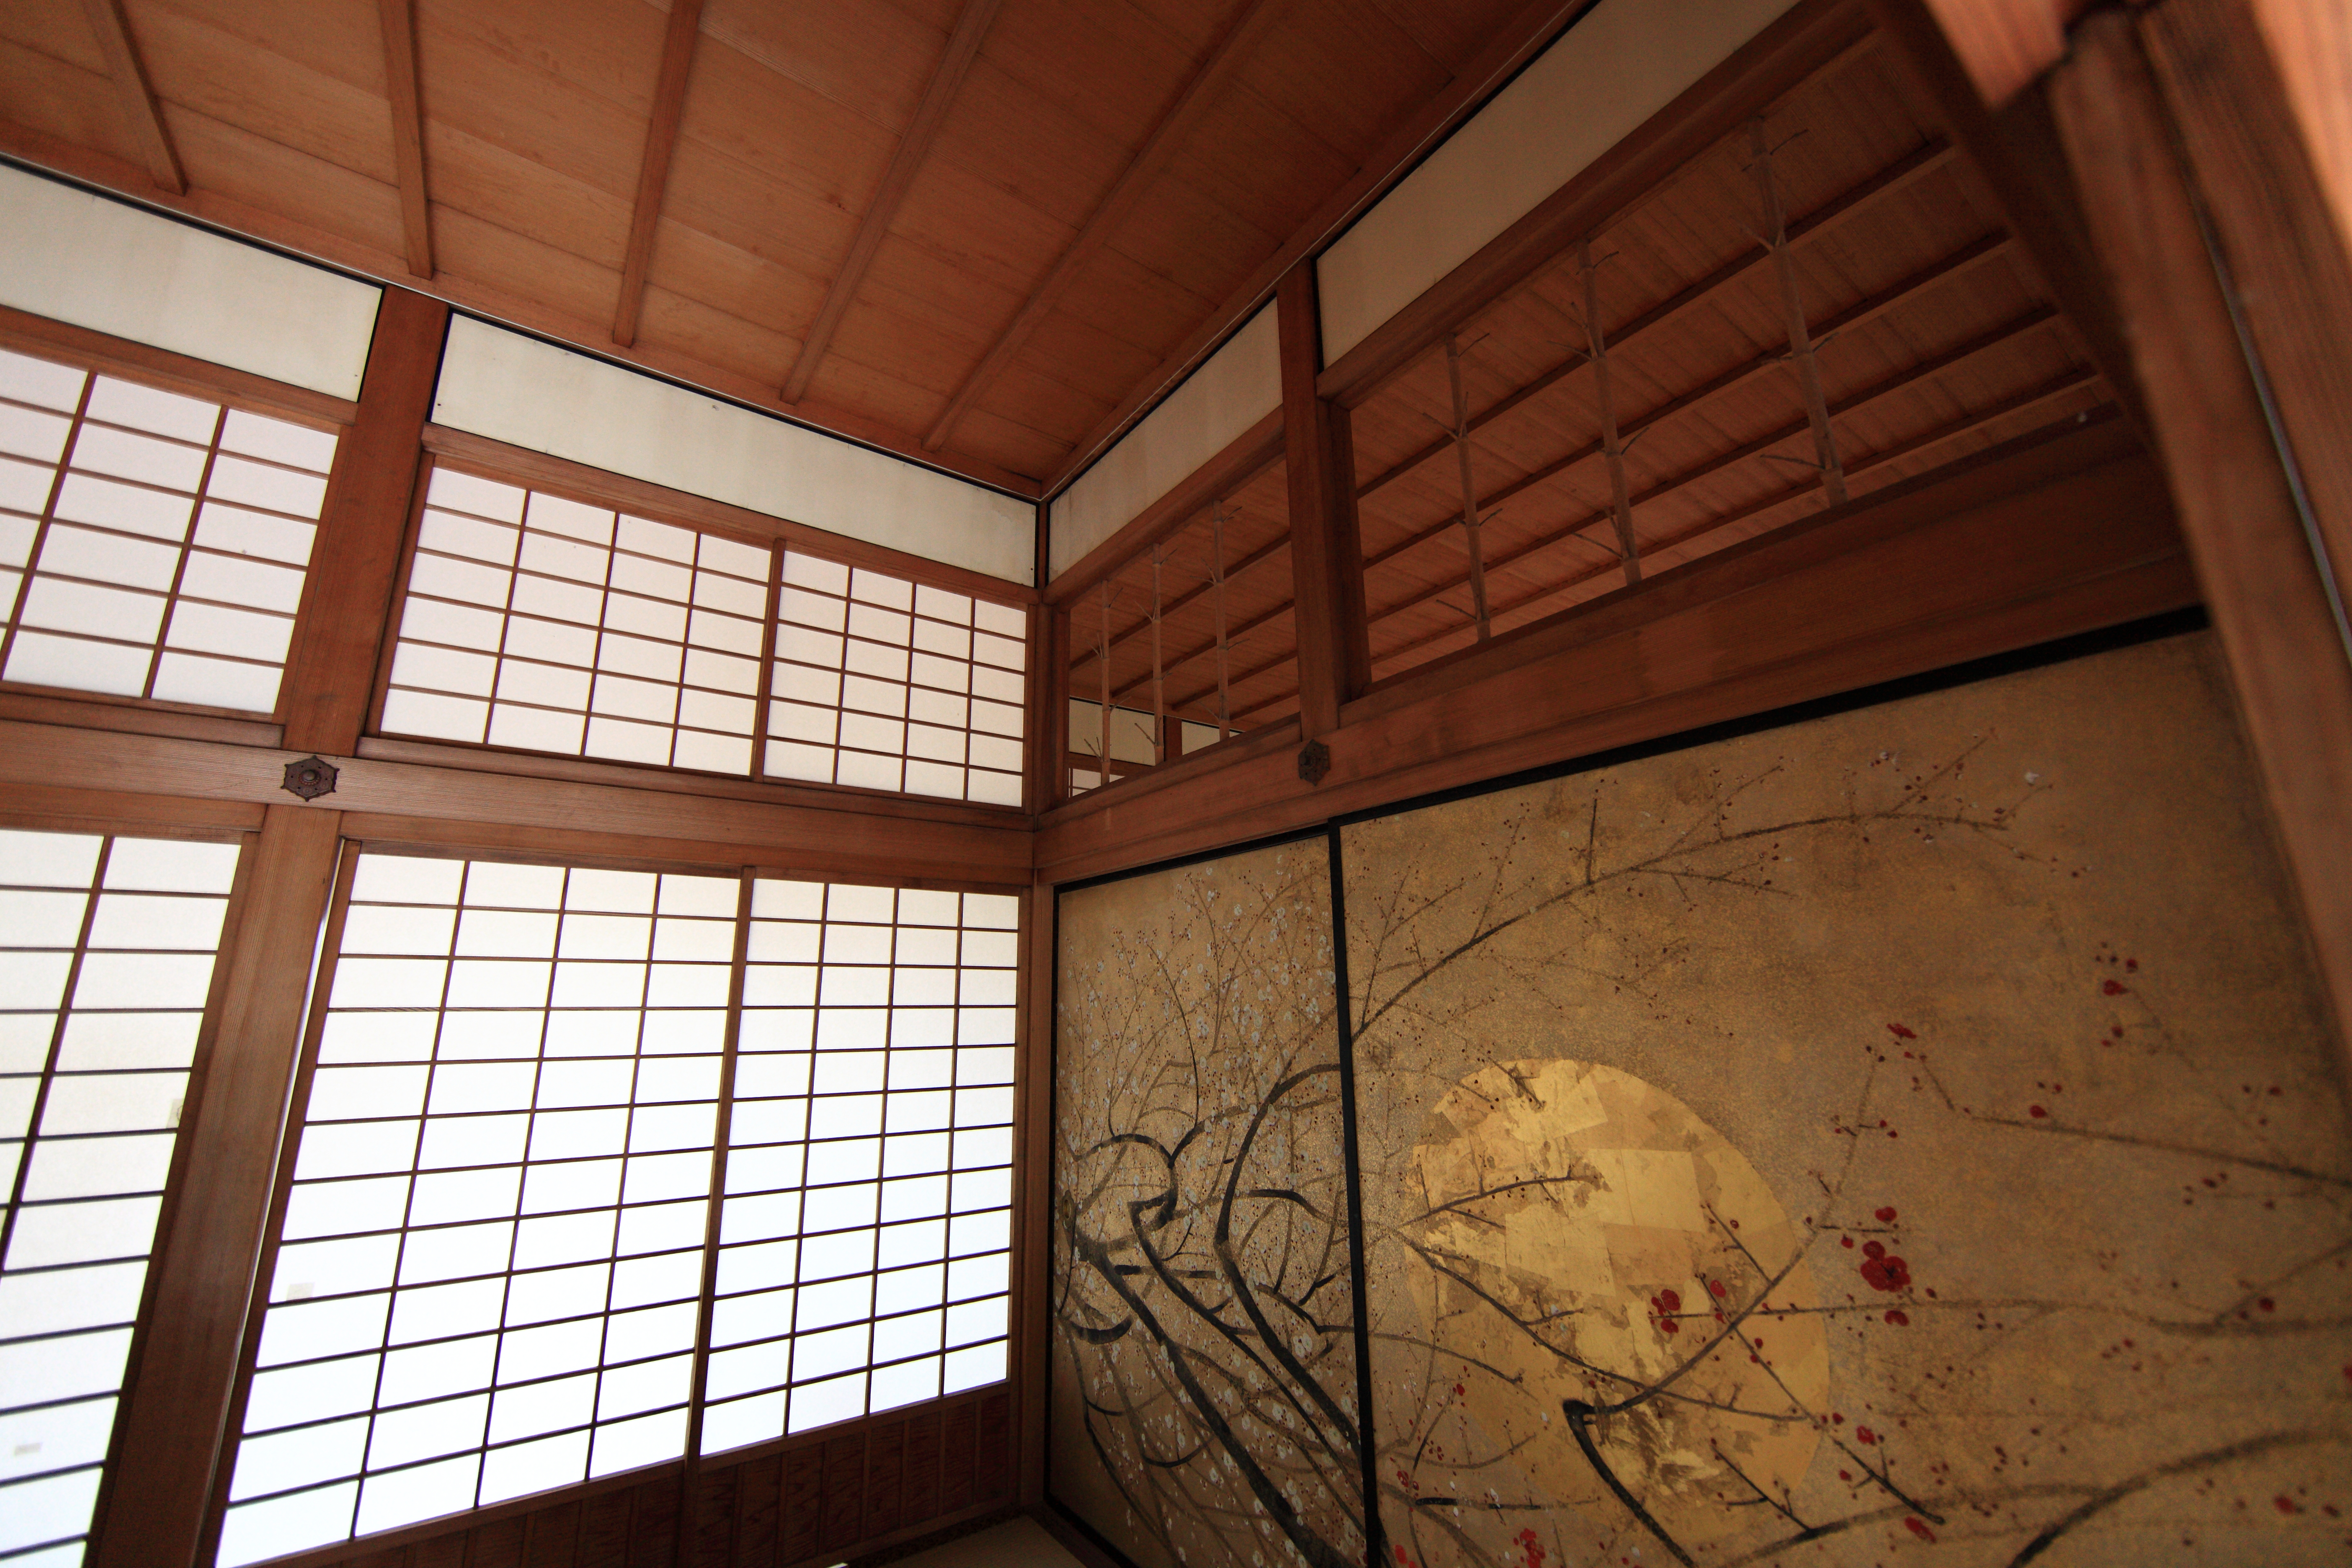
architecture, wood, house, floor, interior, window, old, wall, ceiling, high, ancient, residence, room, interior design, design, japanese, 5d, style, hires, markii, traditional, hi, res, resolution, 5photosaday, sliding, partition, kairakuen, ibarakiken, mitoshi, daylighting, window covering